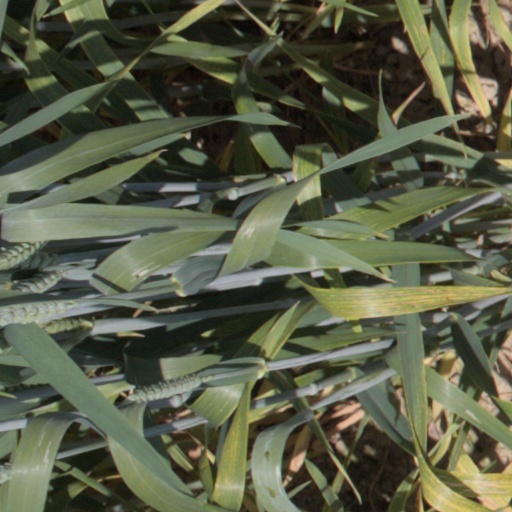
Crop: wheat